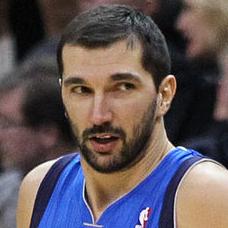
Age: 33